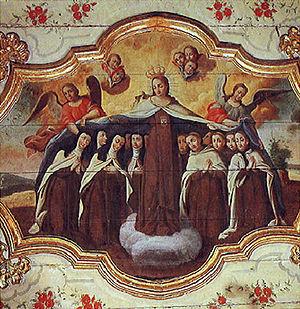
La spiritualité carmélitaine est le fruit de l'histoire mouvementée de l'ordre : érémitique à sa fondation, les frères carmes ont conservé de leurs fondateurs, et développé une spiritualité contemplative de rencontre avec Dieu. Cet ordre est profondément marial : dès le début de son histoire, la communauté naissante se place sous le patronage et la protection de la Vierge Marie à travers une appellation particulière : Notre-Dame du Mont-Carmel. Le scapulaire, porté dès la fin du XIIIᵉ siècle par tous les membres de l'ordre, est le signe visible de ce lien de confiance et de dépendance du carme envers la Vierge.
Thomas de la Vierge, dont le nom est souvent latinisé en Thomas a Virgine Maria, est un carme flamand, célèbre pour ses sermons sur la Vierge Marie.